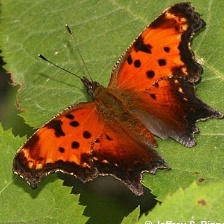
Species: EASTERN COMA
Butterfly family (ImageNet category): admiral